Albertosaurus

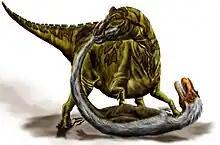
Restoration of "Edmontosaurus" fighting off "Albertosaurus"

The massive skull of "Albertosaurus", which was perched on a muscular, short, S-shaped neck, was about long in the largest adults. Wide openings in the skull, called fenestrae, provided space for muscle attachment sites and sensory organs that reduced its overall weight. Its long jaws contained, both sides combined, 58 or more banana-shaped teeth. Larger tyrannosaurids possessed fewer teeth, but "Gorgosaurus" had 62. Unlike most theropods, "Albertosaurus" and other tyrannosaurids were heterodont, with teeth of different forms depending on their position in the mouth. The premaxillary teeth at the tip of the upper jaw, four per side, were much smaller than the rest, more closely packed, and D-shaped in cross section. Like with "Tyrannosaurus rex", the maxillary (cheek) teeth of "Albertosaurus" were adapted in general form to resist lateral forces exerted by a struggling prey animal. The bite force of "Albertosaurus" was less formidable, however, with the maximum force, by the back teeth, reaching 3,413 Newtons. Above the eyes were short bony crests that may have been brightly coloured in life and possibly used, by males in particular, in courtship to attract a mate.